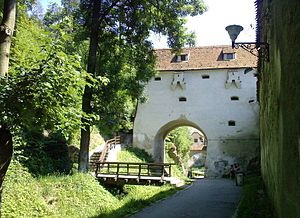
Brașov / Firmaer og andre organisationer
Ved den gamle bymur.Foto: Nicu Farcas.
Brașov er en by i Brașov distrikt, Transylvanien, Rumænien. Byen ligger ved foden af Karpaterne, og har 290.743 indbyggere. En overgang efter 2. verdenskrig var byen kaldt Orașul Stalin.